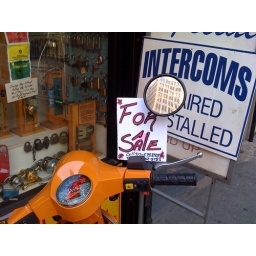
rubber building in mirror